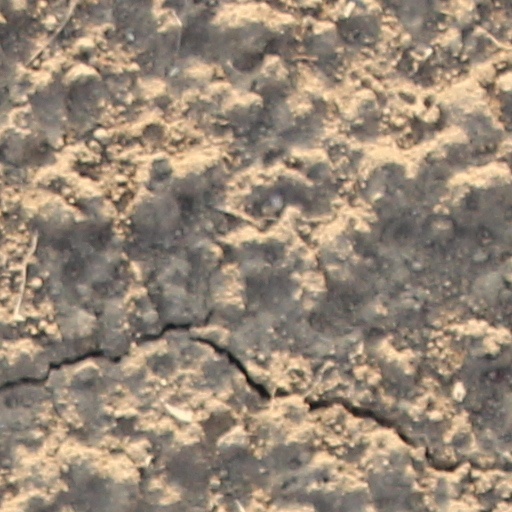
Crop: wheat